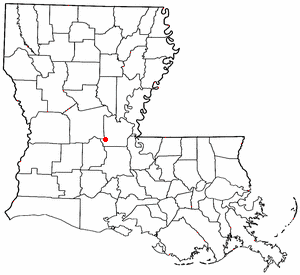
Bunkie est une ville de la paroisse des Avoyelles, en Louisiane, aux États-Unis.